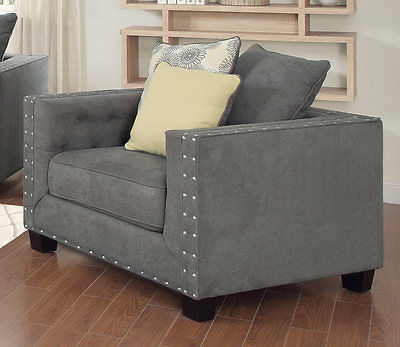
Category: sofa